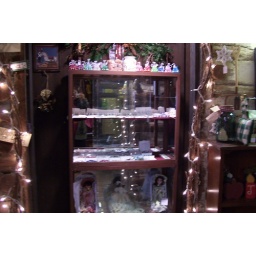
this jewelry cabinet is in the hallway of the cabin and is what you see straight in front of the front door